Francis Cadell (explorer)

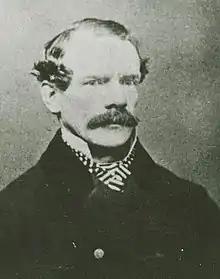

Francis William Cadell (9 February 1822 – 1879) was a European explorer of Australia, most remembered for opening the Murray River up for transport by steamship and for his activities as a slave trader.